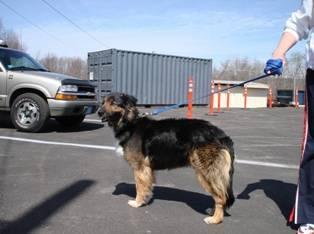
dog